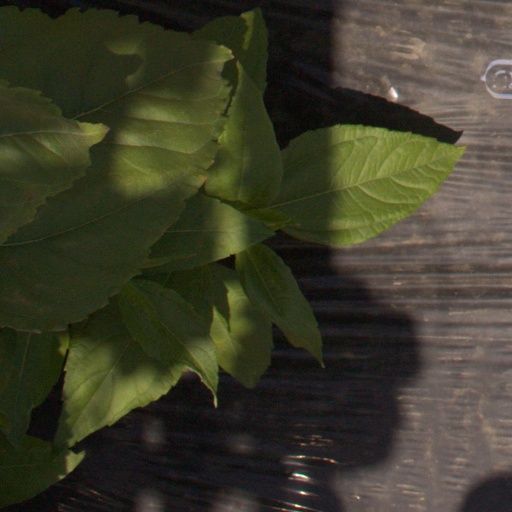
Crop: Jerusalem artichoke